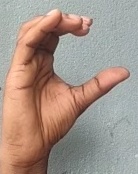
ASL sign: C